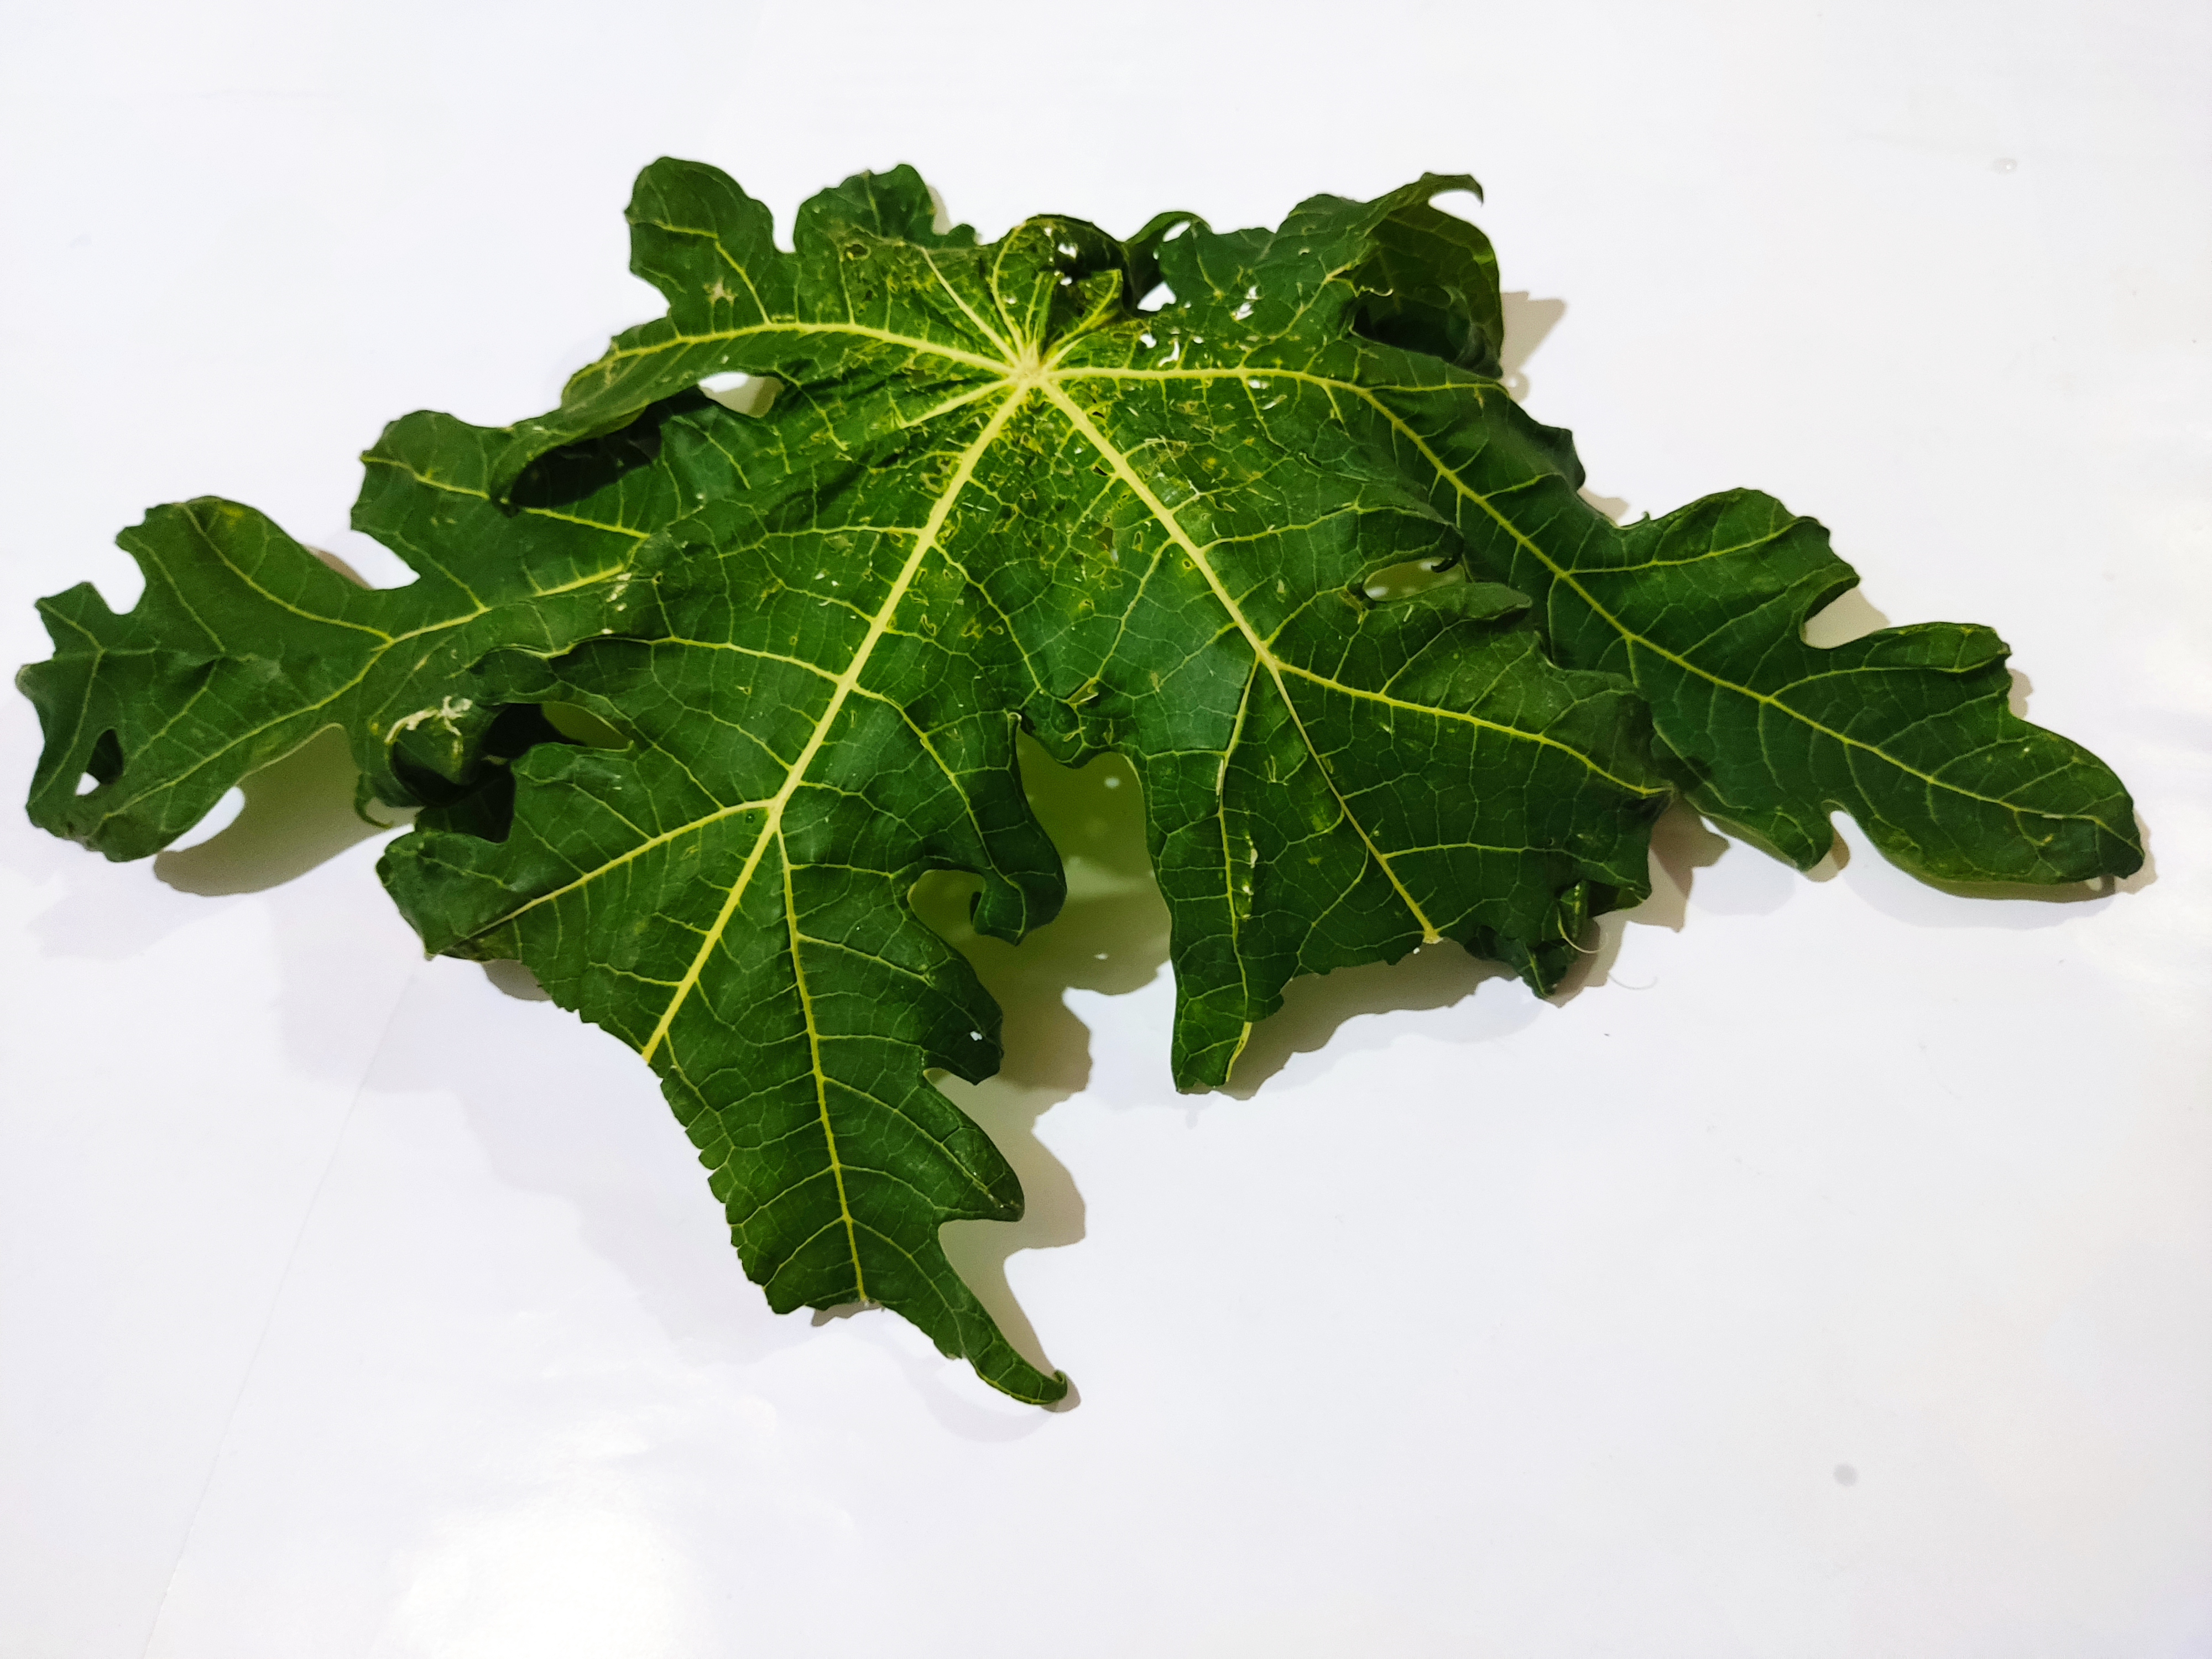
Label: Leaf Curl